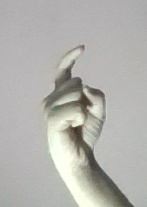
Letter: ra